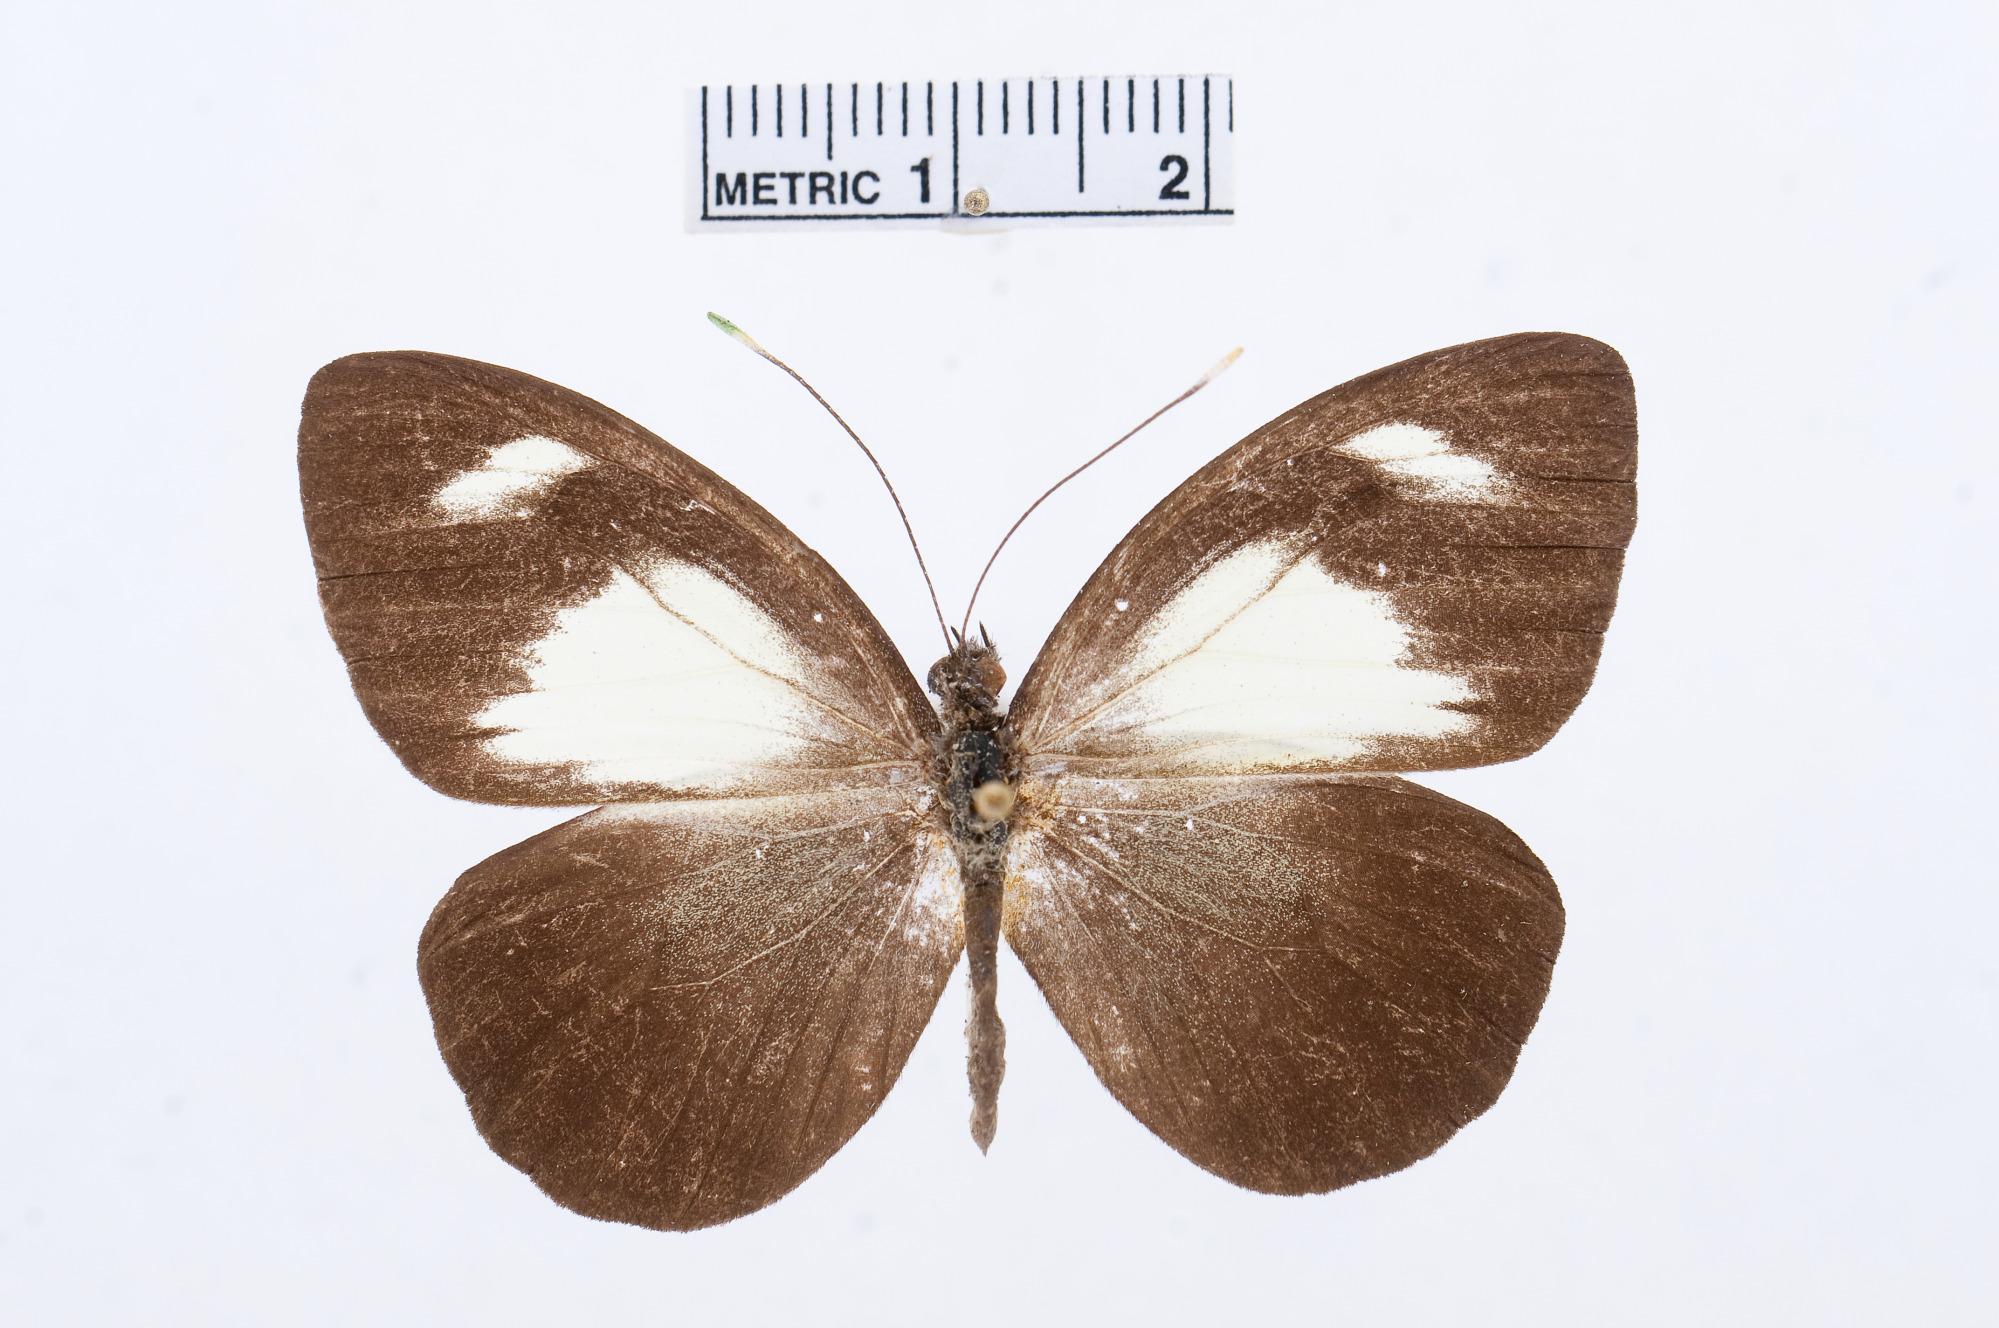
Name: Leptophobia cinerea
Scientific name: Leptophobia cinerea
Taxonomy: Animalia, Arthropoda, Hexapoda, Insecta, Lepidoptera, Pieridae, Pierinae